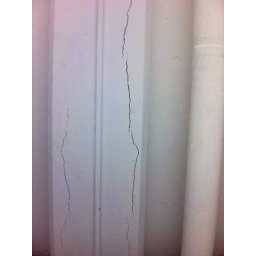
cracked column in the perkins (civil engineering) building on campus (UTK).